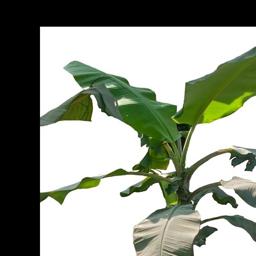
Label: MALBHOG LEAF